Winnipeg Falcons

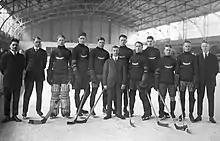
Black and white photo of eight hockey players in equipment and uniforms standing on an ice rink, with four men in suits and ties

The Canadian Amateur Hockey Association (CAHA) chose the Falcons as the Allan Cup champions to represent the Canada men's national team in ice hockey at the 1920 Summer Olympics, instead of forming a national all-star team on short notice. W. A. Hewitt represented the Canadian Olympic Committee and oversaw finances for the Falcons, and reported on the Olympic Games for Canadian newspapers. He and his wife were a father and mother figure to the Falcons, and sailed with them aboard from Saint John to Liverpool, then onto Antwerp.